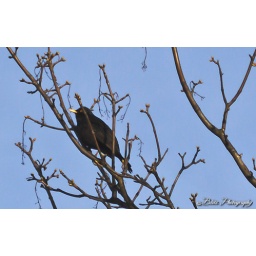
black bird sitting as high up in a tree as he could